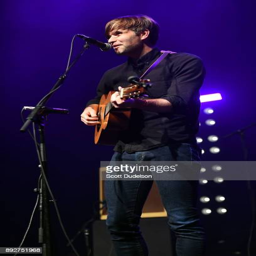
artist of the band performs onstage